VideoRay UROVs

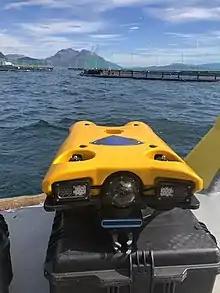
VideoRay Defender on a fish farm in Norway.

Using attachments such as scanning and imaging sonars, positioning systems and manipulators, the ROVs carry out port security and ship inspections and deep-sea wreck location, filming, and exploration. The United States Army Corps of Engineers, U.S. Immigration and Customs Enforcement, New York Police Department (NYPD), Fugro, Port of Long Beach Harbor Patrol, and fourteen branches of the Maritime Safety and Security Team (MSST) of the United States Coast Guard are amongst its users.